Hamza Čataković

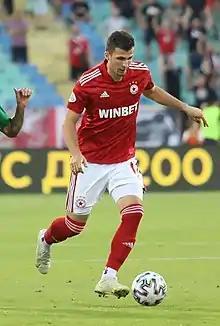
Čataković playing for CSKA Sofia in 2021

Hamza Čataković (born 15 January 1997) is a Bosnian professional footballer who plays as a forward for TFF First League club Esenler Erokspor.